Upper Beeding

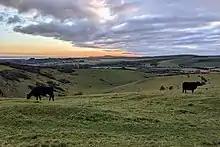
View from Beeding Hill over Anchor Bottom towards Lancing

Beeding brooks and Horton brooks are ancient waterside landscapes in the northwest of the parish. They surround the River Adur and have preserved the ancient indentations of the salting channels. In winter, the fossil salt marsh channels are flooded and this is when nature is at its best here. Many birds from Siberia pass the colder months here (which are less cold than Siberia!). The area can support owls, snipe, winter thrushes and winter ducks. The best brook channels still host some important marsh species including ivy-leaved duckweed, water horsetai, water crowfoot and brooklime. There are also many species of water snail including moss bladder snail and great ramshorn snail. To the east of Horton is Horton Clay Pit, an important archeological site with many fossils in the Gault Clay.